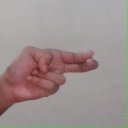
अक्षर: ह